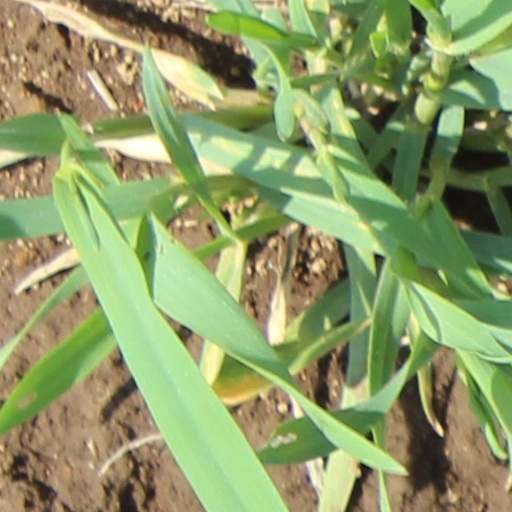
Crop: wheat